Ran and the Gray World

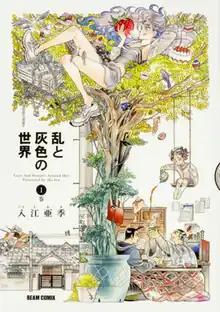
First "tankōbon" volume cover

is a Japanese manga series written and illustrated by Aki Irie. It was serialized in "Harta" from December 2008 to April 2015 and published in seven "tankōbon" volumes.